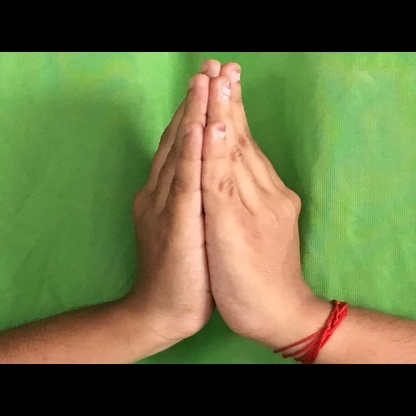
Mudra: Anjali